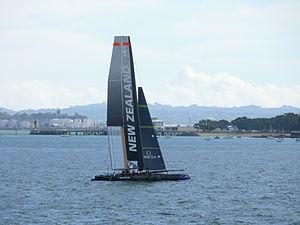
L'AC45 est une classe de catamarans monotypes de 13,45 mètres à ailes rigide. Ce sont des « modèles réduits » des futurs AC72 qui courront la coupe de l'America 2013. Ils sont utilisés pour les America's Cup World Series. Ils sont perçus comme des bateaux très physiques, notamment à cause de leur faible largeur et d'une petite taille de winch. Ils sont strictement monotypes, sauf pour les voiles d'avant. Ils ont ensuite été dotés d'un extension de l'aile rigide pour améliorer leurs performances dans le petit temps.
Les America's Cup World Series ont été une série de régates menant à la Coupe de l'America 2013.